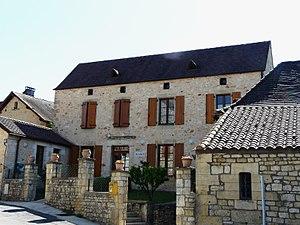
La mairie de Veyrines-de-Domme, Dordogne, France.
Veyrines-de-Domme est une commune française située dans le département de la Dordogne, en région Nouvelle-Aquitaine.